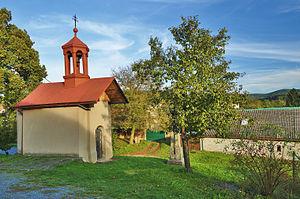
Březinky est une commune du district de Svitavy, dans la région de Pardubice, en République tchèque. Sa population s'élevait à 130 habitants en 2017.